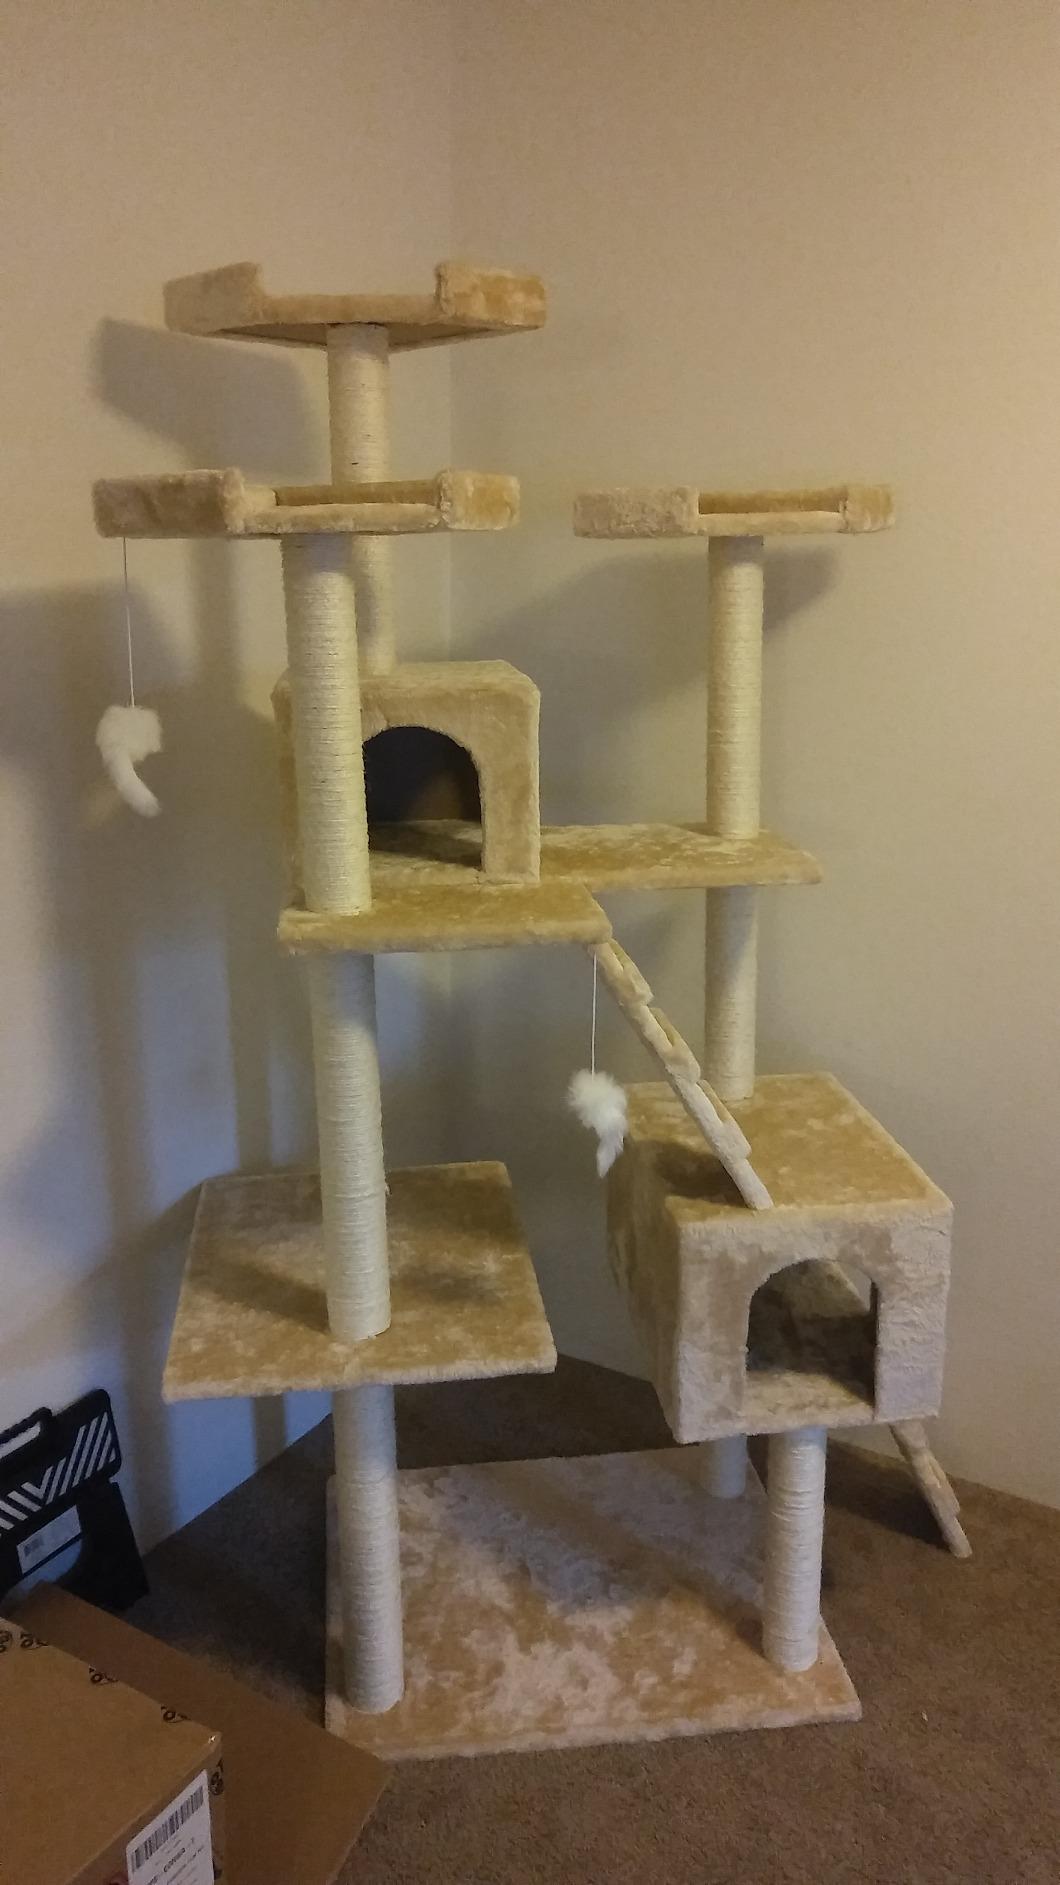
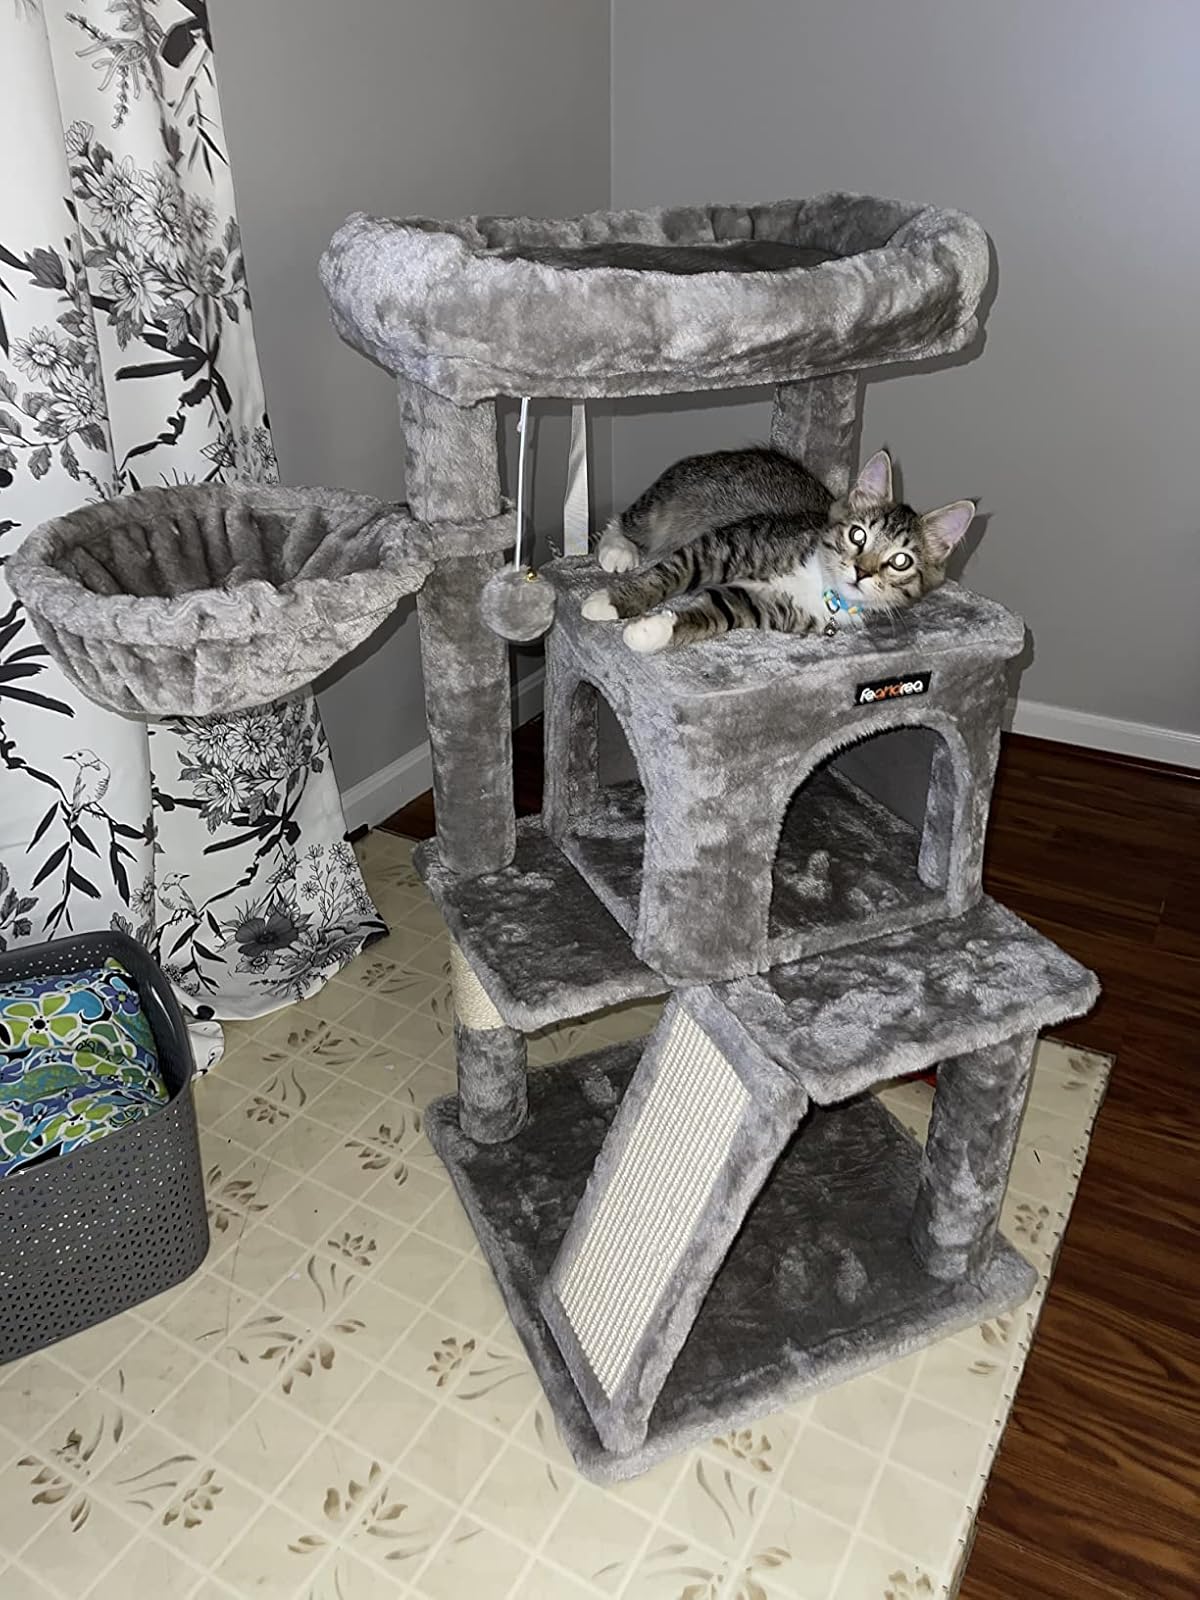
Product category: items_cat tree
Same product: no